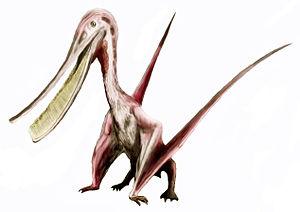
Les Archaeopterodactyloidea constituent avec les Eupterodactyloidea l'un des deux infra-ordres de Pterodactyloidea. Ce sont des ptérosaures, un groupe éteint de « reptiles ailés ».
Germanodactylus est un genre éteint de ptérosaures ptérodactyloïdes découvert dans des sédiments du Jurassique supérieur d'Allemagne, y compris le calcaire de Solnhofen.
Pterodaustro est un genre éteint de ptérosaures de Patagonie ayant vécu à la fin du Crétacé inférieur durant l'Albien il y a environ entre −113 et −100 Ma.
Les Gallodactylidae forment une famille de ptérodactyloïdes archaeoptérodactyloïdes. Ce sont des ptérosaures, un groupe éteint de « reptiles ailés ».